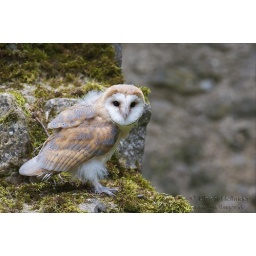
... sitting in an old german castle